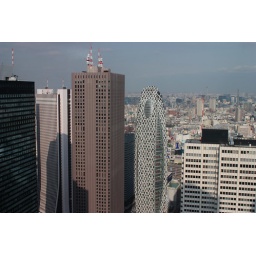
A view from the observatory on the 45th floor of the Tokyo Metropolitan Government building in the Shinjuku area of Tokyo.